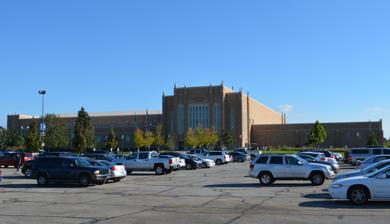
Building: Compton Family Ice Arena
Country: United States of America
Year built: 2011
Ice facility in Notre Dame, Indiana Compton Family Ice Arena Full name Compton Family Ice Arena Location Notre Dame, Indiana Coordinates 41°41′38″N 86°13′51″W / 41.693769°N 86.230876°W / 41.693769; -86.230876 Owner University of Notre Dame Operator University of Notre Dame Executive suites 4 Capacity 5,022 Record attendance 5,988 Field size 200' x 95' ( ice hockey ) 2 x 100' x 100 (ice hockey) Surface Ice Construction Broke ground September 11, 2010 ; 14 years ago ( 2010-09-11 ) Built March 15, 2010 - October 2011 Opened October 18, 2011 ; 13 years ago ( 2011-10-18 ) Construction cost $50 million Architect Rossetti General contractor Barton Malow Tenants Notre Dame Fighting Irish men's ice hockey Irish Youth Hockey League Chicago Blackhawks Training Camp (2013–2015) Website link The Compton Family Ice Arena is a 5,022-seat, two-rink ice facility in Notre Dame, Indiana on the campus of the University of Notre Dame . The arena saw its first game on October 21, 2011. The ice arena replaced the 2,857-seat rink in the north dome of the Edmund P. Joyce Center . It is named in honor of former San Jose Sharks part-owners Kevin and Gayla Compton, whose gift led funding for the project. The new ice arena is located south of the Joyce Center, just north of Edison Road, and just west of the Harris Family Track and Field facility. The majority of the general public arena seating is of the chair-back variety. The facility includes two sheets of ice (one of them Olympic-sized), with limited seating availability for the second sheet. Offices, locker room, and training facilities for the Notre Dame hockey program are located within the facility. The weight room within the building is available for use by all Fighting Irish varsity athletes. Eight auxiliary locker rooms are available for campus and community use of the facility. History On February 12, 2009, the University of Notre Dame announced it would begin construction the next year on a new, freestanding, on-campus ice arena designed to meet the needs of both the nationally ranked Irish men's hockey team and the local community. Construction began on March 15, 2010 on the 5,022-seat arena, which opened on schedule on October 18, 2011. The University originally had planned to renovate the current Joyce Center ice facility, but additional studies changed that plan to instead feature a new building. With the completion of the new arena, the ice plant was removed from the Joyce Center's north dome, making its space available for a variety of other events. Charles W. "Lefty" Smith Jr. Rink The main ice arena features a 200' x 90' ice rink.  The facility is named the Charles W. "Lefty" Smith Jr. Rink, in honor of the first coach in the program's history. References